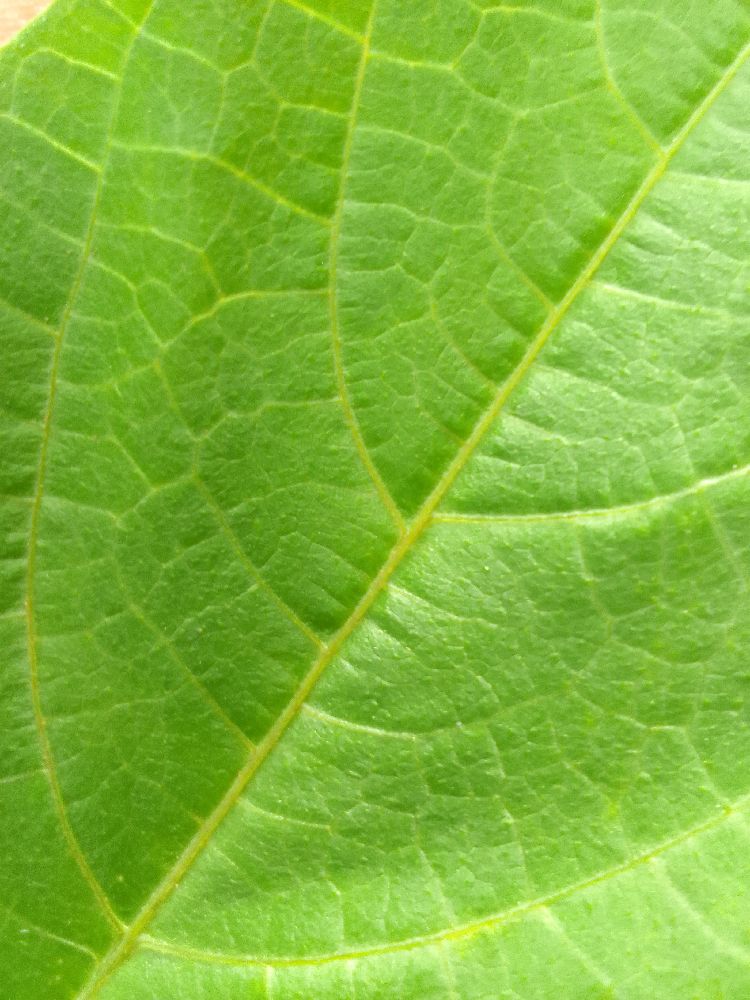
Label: healthy